Neamț County

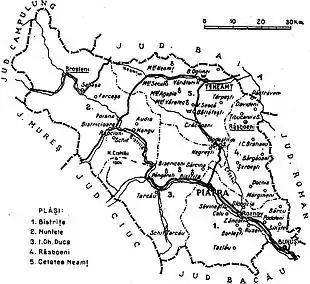
Map of Neamț County as constituted in 1938.

Apart from Piatra Neamț, the county had two urban municipalities (cities): Târgu Neamț and Buhuși.